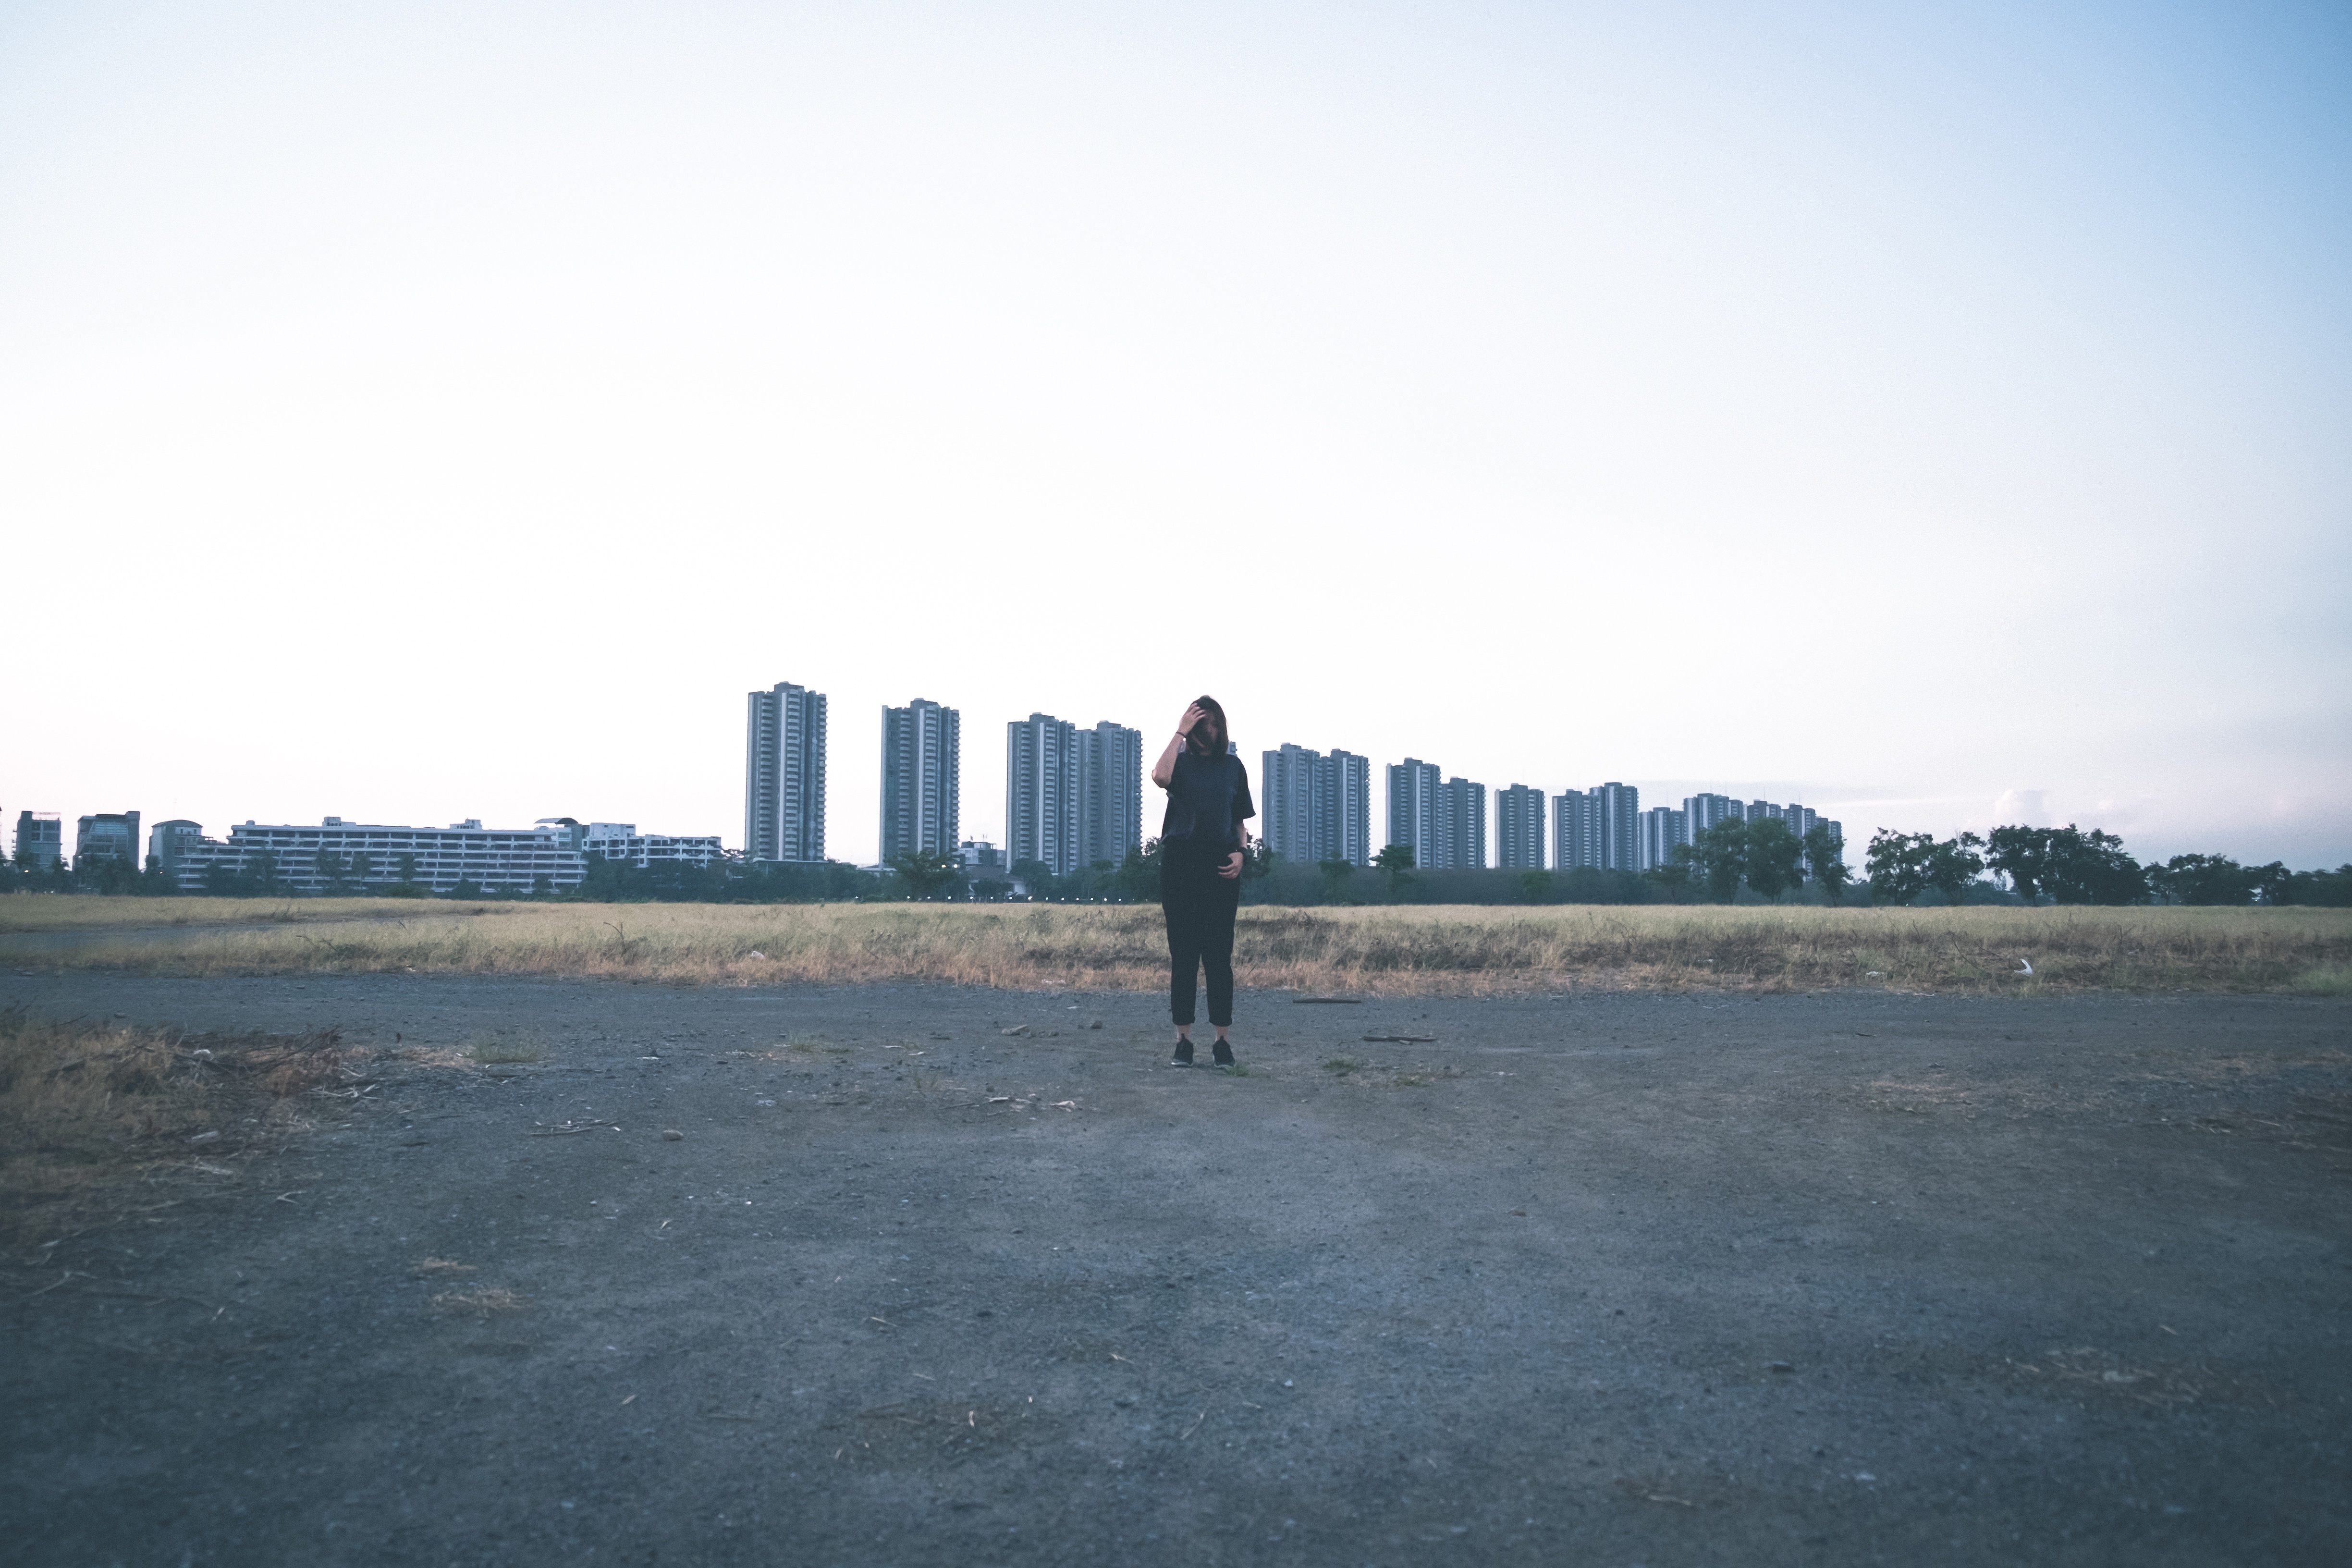
beach, sea, coast, water, sand, ocean, horizon, cloud, sky, girl, woman, skyline, sunlight, morning, shore, alone, desolate, dusk, female, evening, reflection, bay, isolation, lonely, buildings, lost, mood, shape, emotions, metaphor, confused, confusion, woman business, disoriented, business concept, atmospheric phenomenon, atmosphere of earth